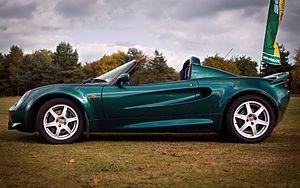
La Lotus Elise est une petite voiture de sport anglaise fabriquée par Lotus, disposant d'une carrosserie cabriolet deux places avec arceau. Lotus commercialise également des versions proches, équipées d'un toit, nommées Lotus Exige.